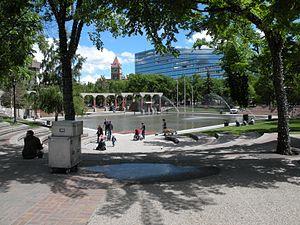
Les Jeux olympiques d'hiver de 1988, officiellement connus comme les XVᵉˢ Jeux olympiques d'hiver, ont lieu à Calgary au Canada du 13 au 28 février 1988. L'Association de développement olympique de Calgary créée en 1957 prépare des candidatures pour accueillir les Jeux olympiques d'hiver de 1964 puis de 1968, toutes deux en vain. Calgary obtient l'organisation des Jeux d'hiver de 1988 lors de sa troisième candidature en s'imposant face aux villes de Falun en Suède et Cortina d'Ampezzo en Italie. Le Canada accueille les Jeux olympiques pour la deuxième fois après les Jeux d'été de 1976 à Montréal et, après huit candidatures, ses premiers Jeux d'hiver. Tous les sites sont situés à Calgary à part le Centre nordique de Canmore, qui accueille les épreuves de ski de fond et de biathlon, et la station de Nakiska, qui reçoit celles de ski alpin. Le comité d'organisation est aidé par des contributions des gouvernements du Canada, de la province de l'Alberta et de la ville de Calgary pour financer les Jeux. Grâce à un contrat de télédiffusion d'un montant record signé avec la chaîne américaine ABC, il obtient un bénéfice.